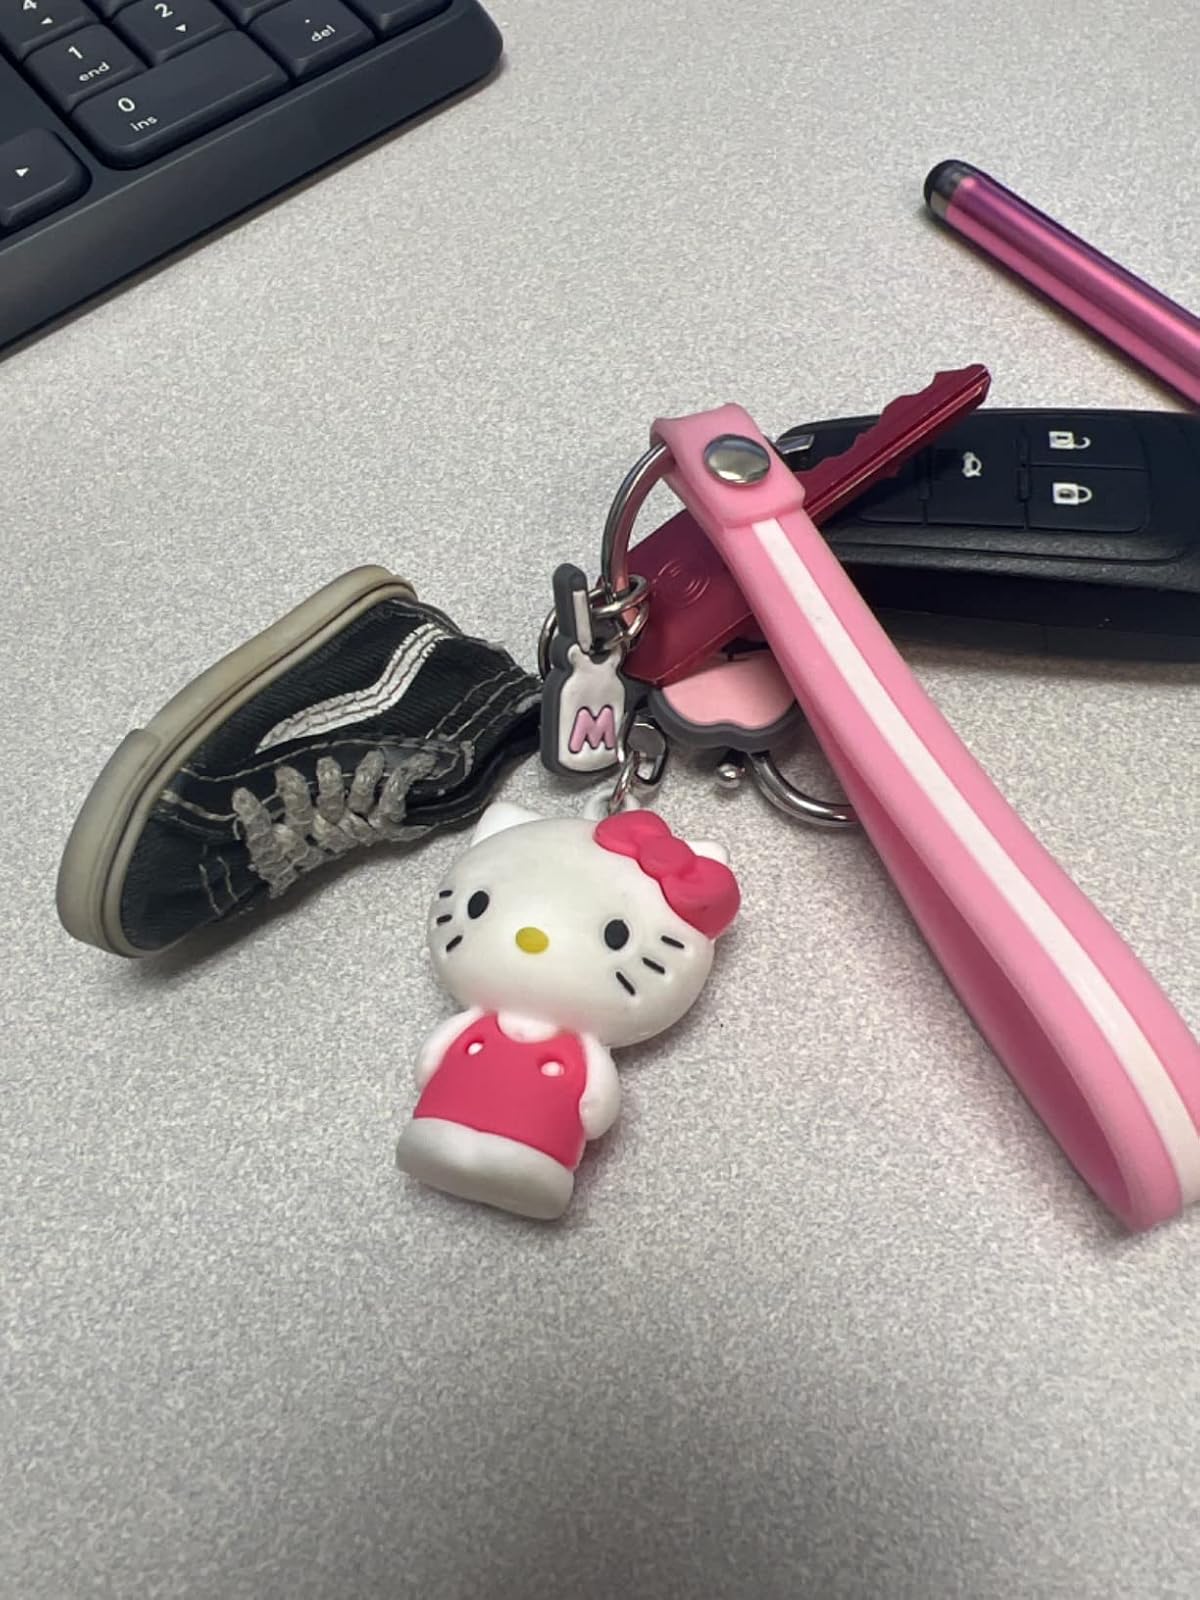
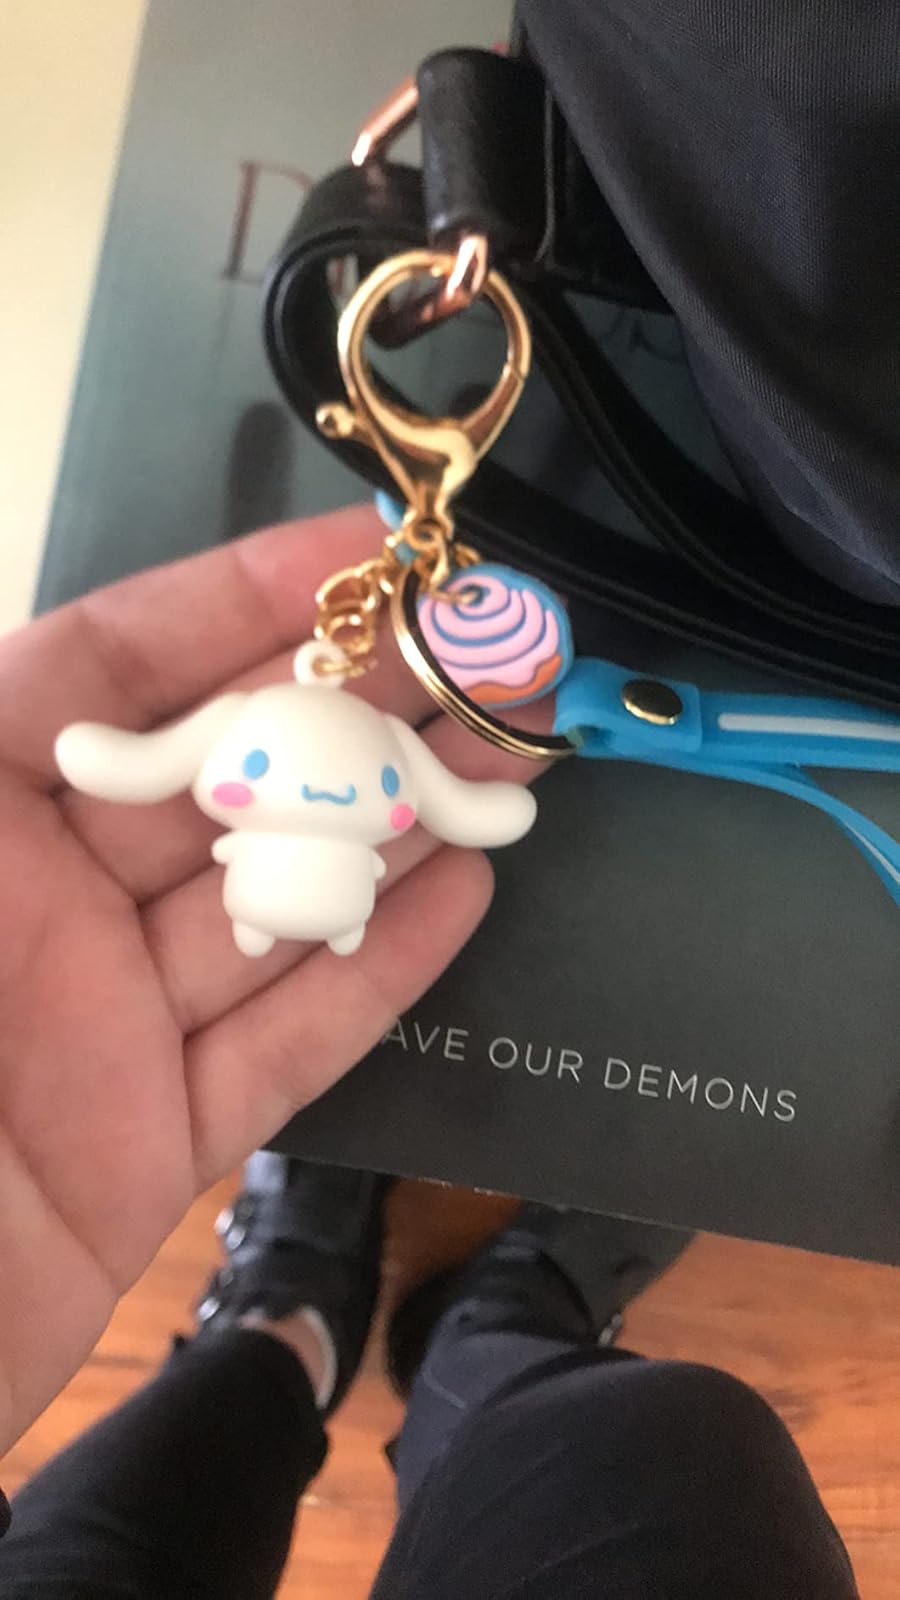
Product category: accessories_keychain
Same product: no